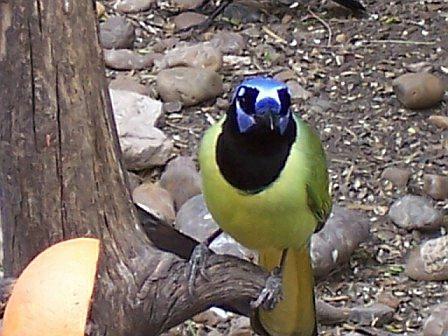
A photo of a green jay